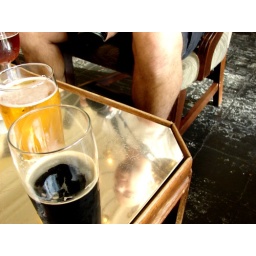
Fowler in a shiny table